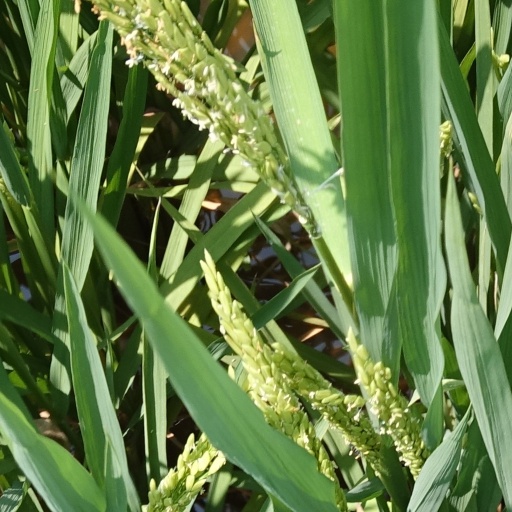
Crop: rice